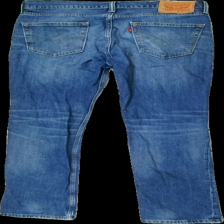
View: back
Type: Jeans
Category: Men
Brand: Levi'S
Colors: Blue
Material: 100% cotton
Cut: Regular
Season: All
Trend: Denim
Damage location: top center
Damage 2 location: bottom left
Damage 3 location: bottom left
Price range: 50-100
Recommended usage: Reuse
Description: blå jeans